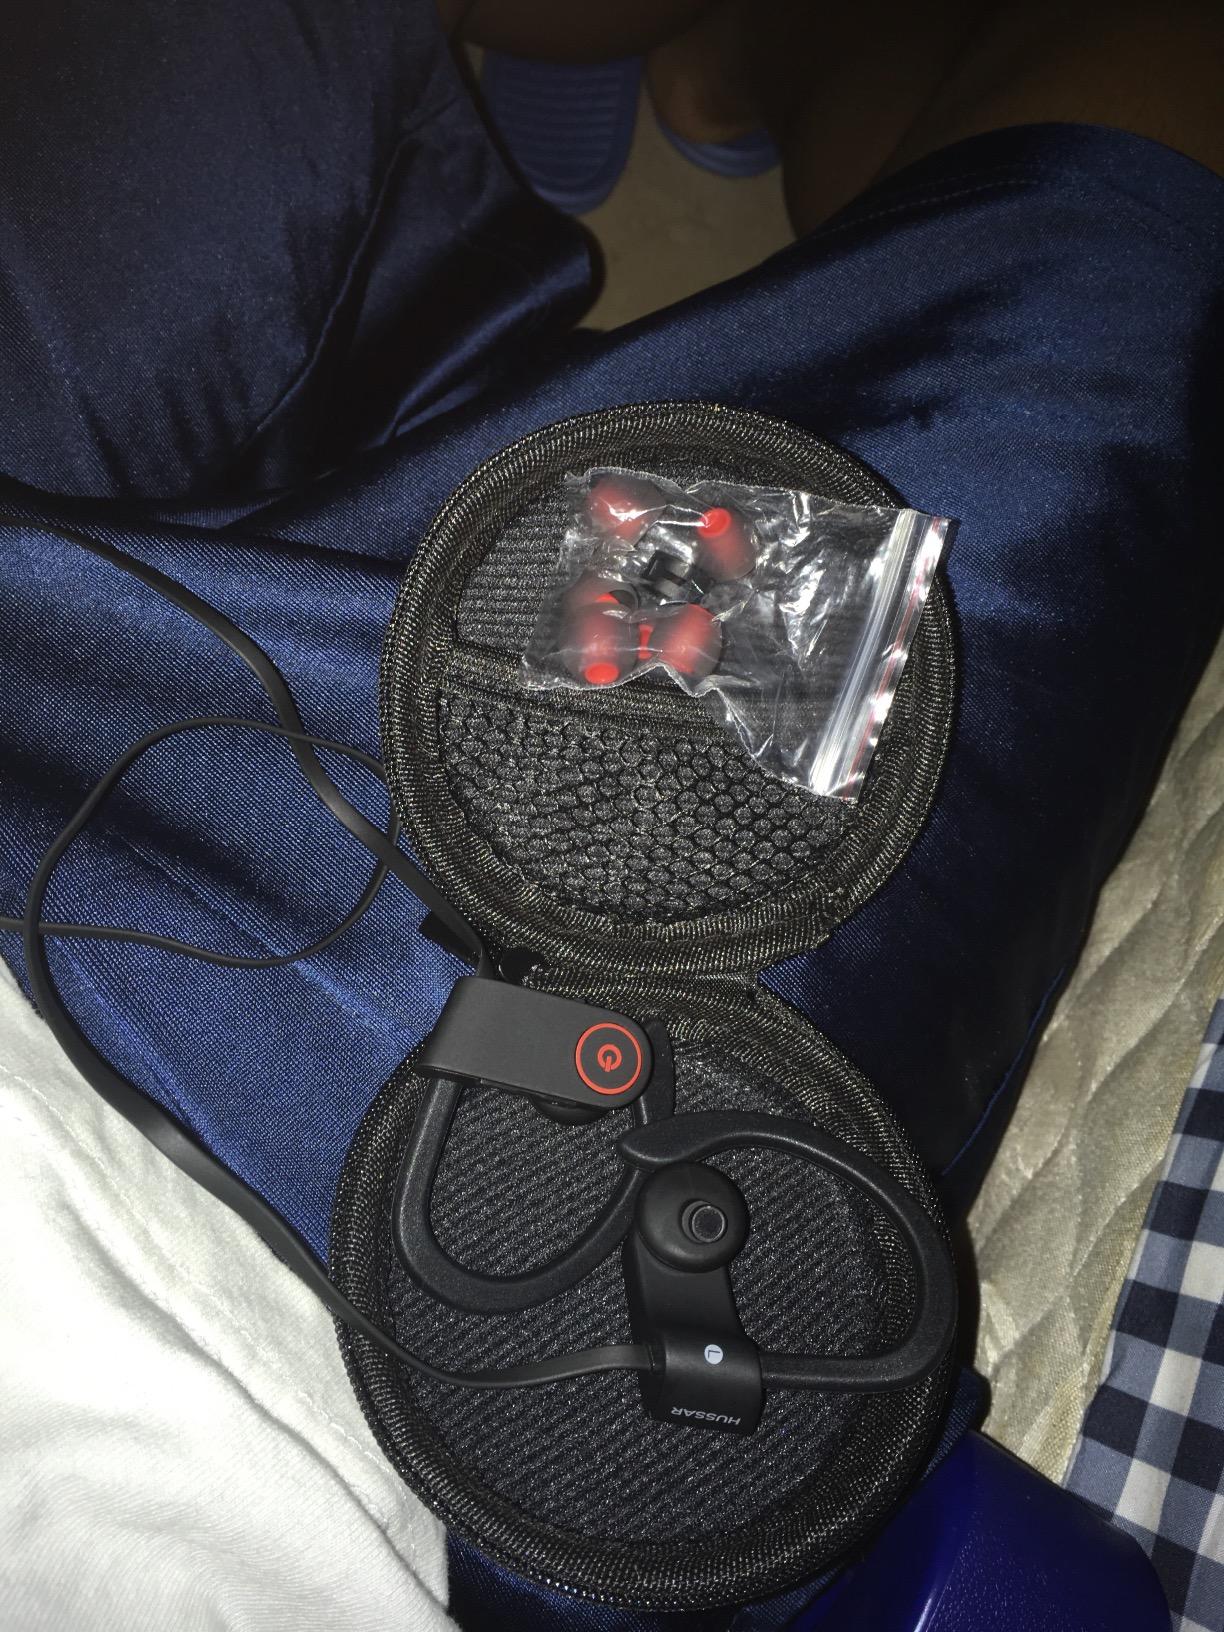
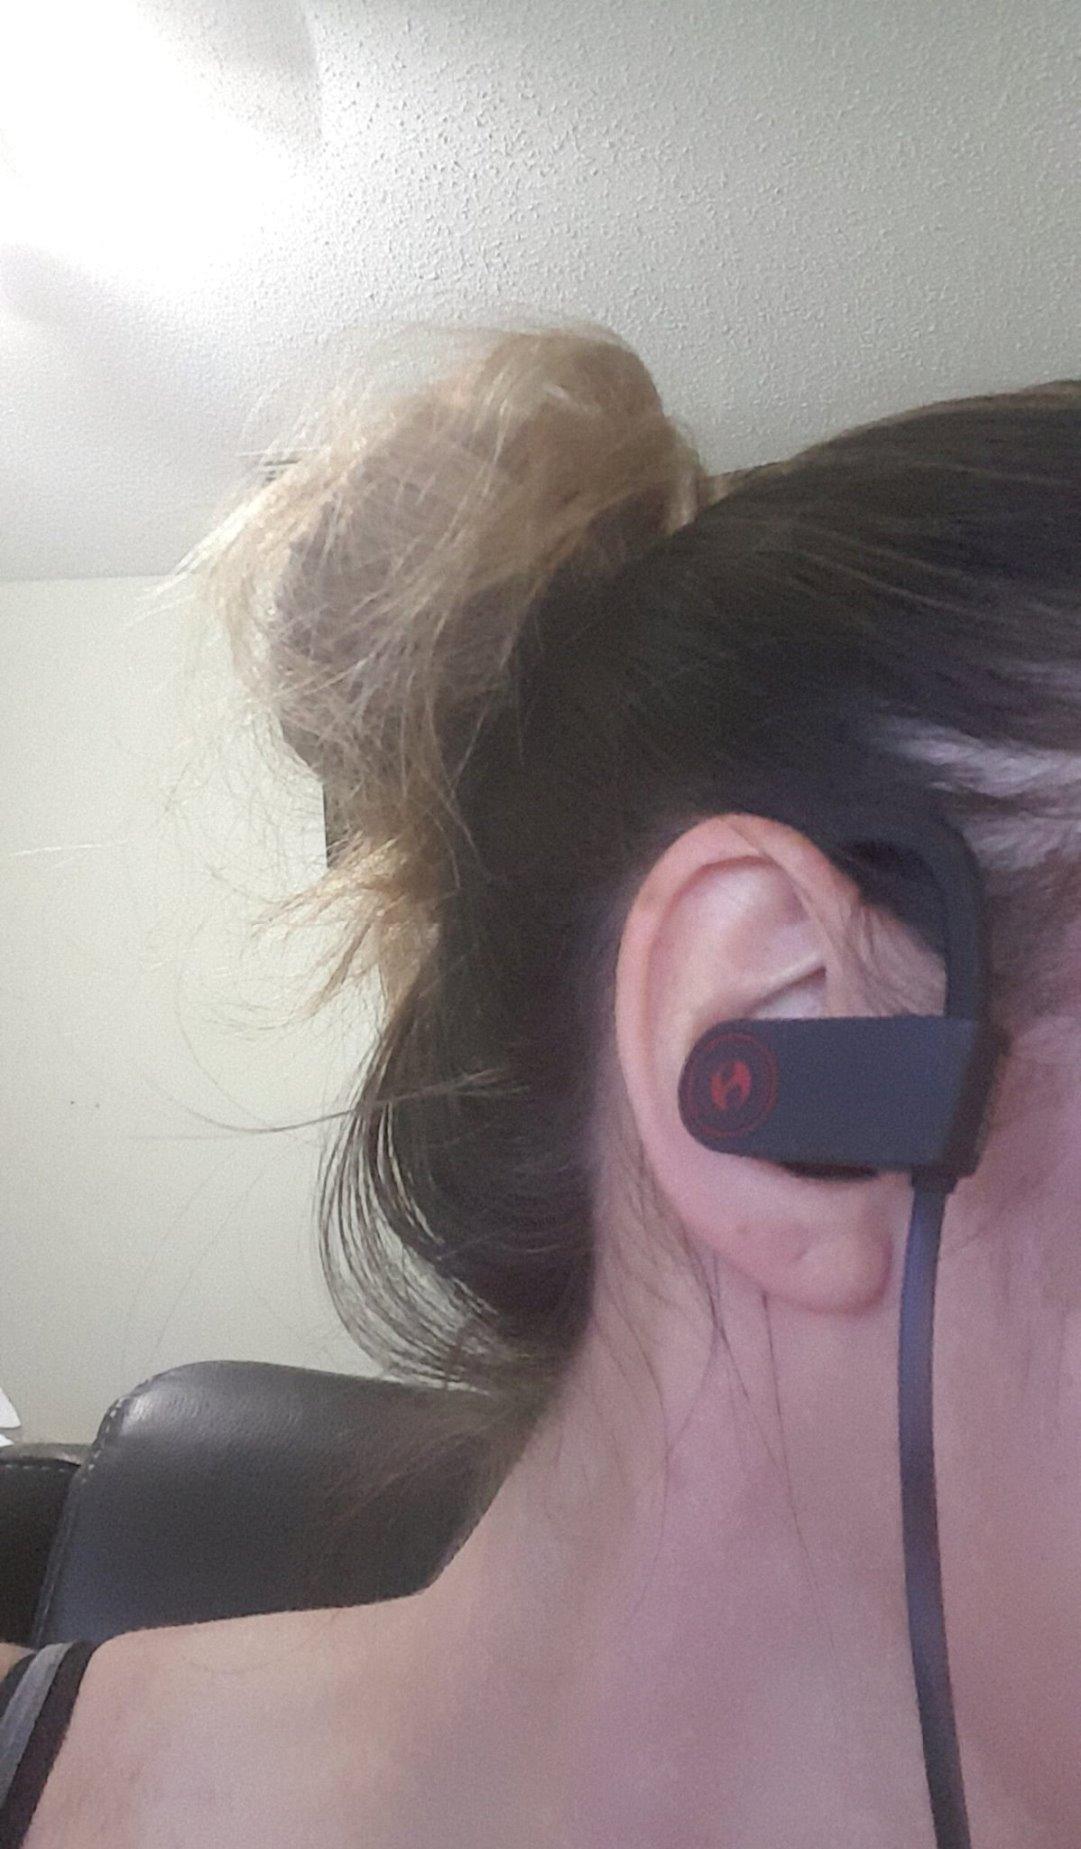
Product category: headphones
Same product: yes